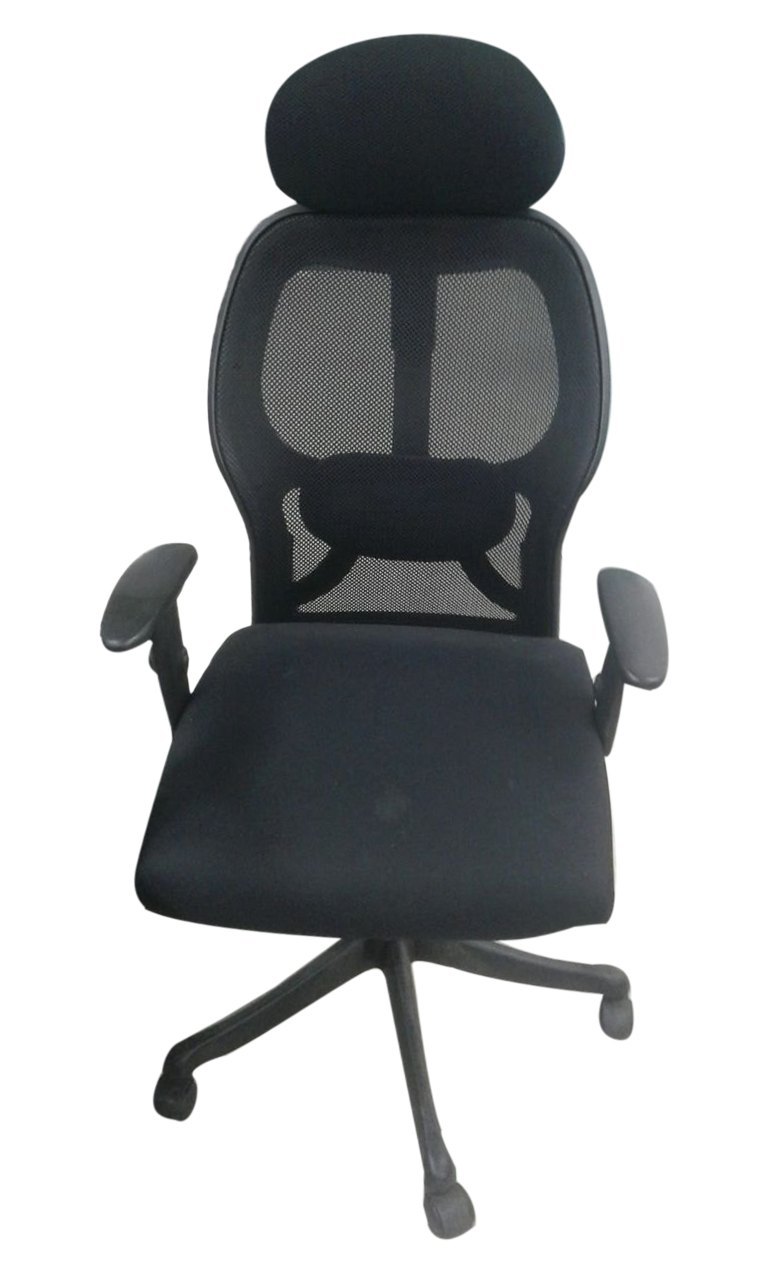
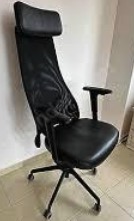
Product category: items_chair
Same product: no